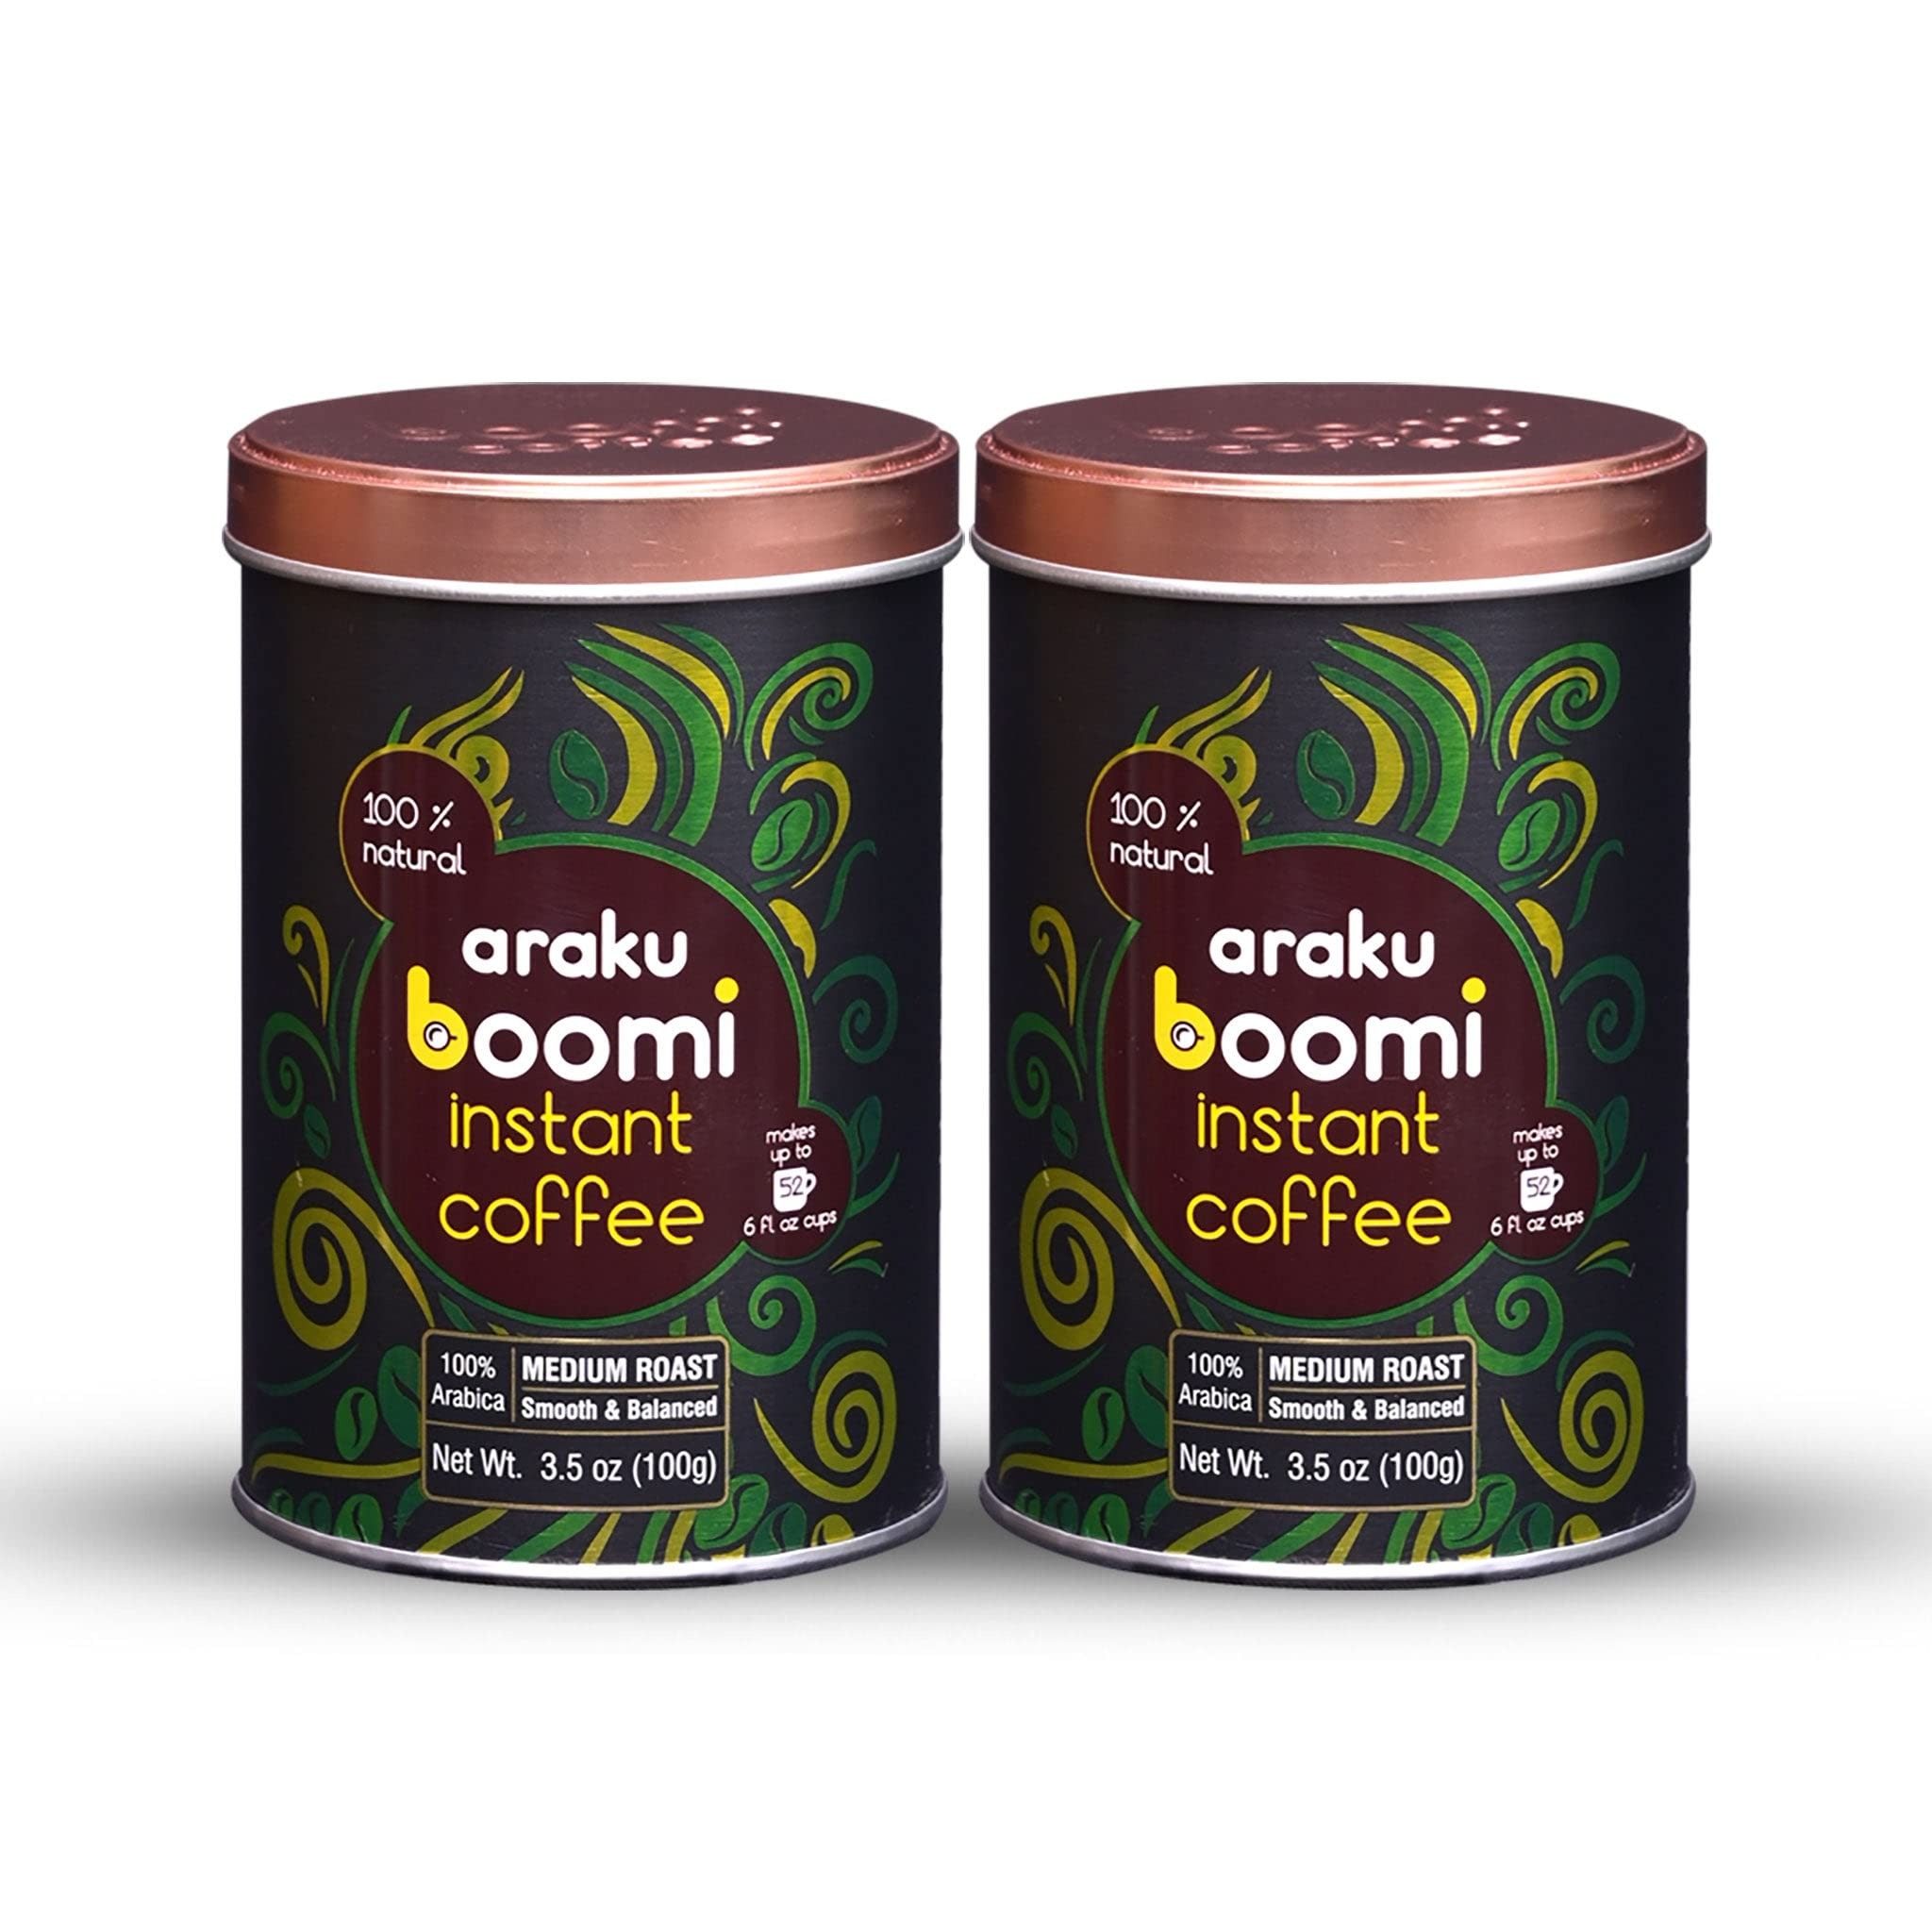
Item Name: Boomi Premium Single Origin Instant Coffee Powder - Medium Roast, 100% Arabica, Mold & Mycotoxin Free, Low Acid - 3.5oz Tin (2 Pack)
Bullet Point 1: BEST TASTING INSTANT COFFEE: Elevate your coffee experience with Boomi's Instant Gold, crafted from 100% Arabica beans. Our medium roast coffee captivates your senses with its smooth, balanced flavor, making it the best coffee instant lovers can enjoy.
Bullet Point 2: LOW ACID & PURE QUALITY: Boomi's instant arabica coffee is a low acid, clean coffee that aligns with keto and paleo lifestyles. Free from mold, mycotoxins, chemicals, and pesticides, our coffee offers pure instant coffee bliss. (We don't inject fake coffee aroma into our containers!)
Bullet Point 3: CONVENIENT, HOT OR ICED: Whether you're in the mood for instant hot coffee, iced coffee, or even instant cold brew, Boomi Instant Gold has you covered. Our instant coffee package comes in a recyclable 3.5-ounce tin, perfect for travel instant coffee needs or camping instant coffee adventures.
Bullet Point 4: ETHICALLY SOURCED & ARTISANAL: Our instant coffee blend is ethically sourced from the Eastern Ghats tribal communities. Shade-grown and sun-dried, our beans preserve their unique fruity flavor, making us a top choice for instant coffee gourmet enthusiasts.
Bullet Point 5: MORE THAN JUST A CUP: Boomi Instant Gold is more than just an instant coffee drink; it's an experience. Whether you're at home, on a camping trip, or on the go, our instant coffee large 2-pack listing provides the caffeine instant coffee boost you need, anytime, anywhere.
Bullet Point 6: If you experience an issue with your order, we’re happy to help you through Amazon’s return and replacement process.
Product Description: Introducing Boomi's Instant Gold Coffee<br> Elevate your coffee experience with Boomi's Instant Gold, crafted from 100% high-altitude Arabica beans. Our blend sets a new standard for instant coffee, offering robust and full-bodied flavor.<br> <br> Low Acid & Premium Quality<br> Instant Gold is a low acid instant coffee that caters to discerning coffee drinkers. Crafted from fine Arabica beans, this instant black coffee offers a premium experience.<br> <br> Quick & Satisfying<br> Our coffee powder instant formula provides a café-like experience at home. Known as our instant express coffee, it's perfect for those who want quality coffee without the wait.<br> <br> Great for Camping & Travel<br> This is the camping food instant coffee lovers need. Ideal for campfires or hiking, our instant coffee camping blend offers a quick caffeine boost.<br> <br> Café Experience at Home<br> Miss the coffee shop atmosphere? Our café instant coffee brings that experience to your kitchen. If you enjoy cold brew, our instant cold brew coffee offers a smooth, low-acidic profile.<br> <br> Keto-Friendly Options<br> Our keto coffee instant blend is perfect for ketogenic dieters. Enjoy a delicious cup without breaking your diet.<br> <br> Versatile & Convenient<br> Instant Gold is versatile enough for any coffee preparation, hot or cold. Our blend is perfect for classic hot coffee or a quick iced coffee.<br> <br> For Every Coffee Lover<br> Whether you're at home or on the go, Instant Gold provides the caffeine boost you need. It's the instant coffee that suits every lifestyle.
Value: 7.0
Unit: Ounce

Price: 17.99